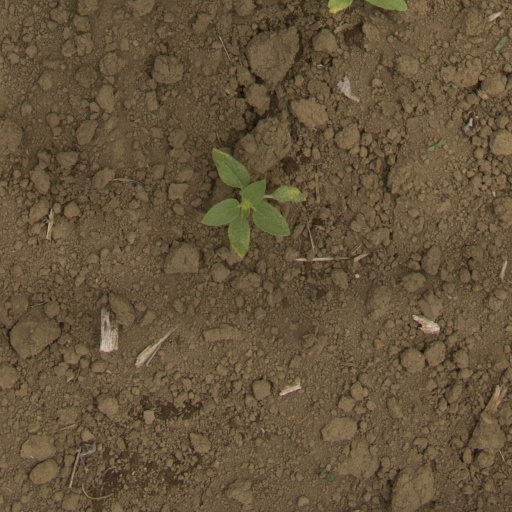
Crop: Jerusalem artichoke